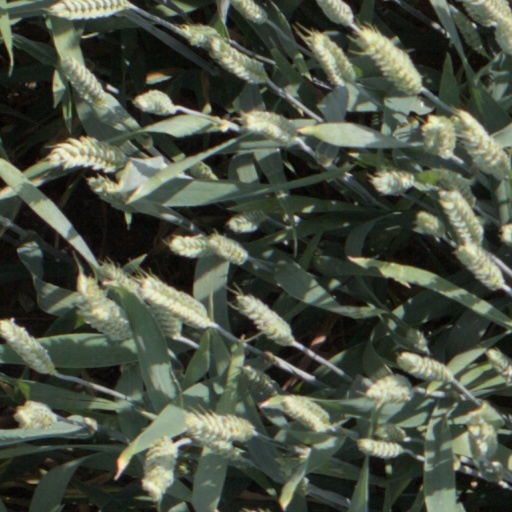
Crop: wheat